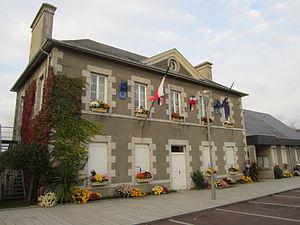
Agon-Coutainville, Manche
Agon-Coutainville est une commune française située dans le département de la Manche, en région Normandie, peuplée de 2 791 habitants.